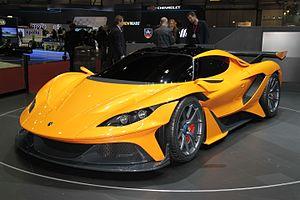
Apollo Automobil GmbH est un constructeur automobile allemand basé à Altenbourg en Thuringe, producteur de modèles uniques ou à très faible quantité : la supercar Apollo, la concept-car Apollo Arrow, la supercar Apollo Intensa Emozione.